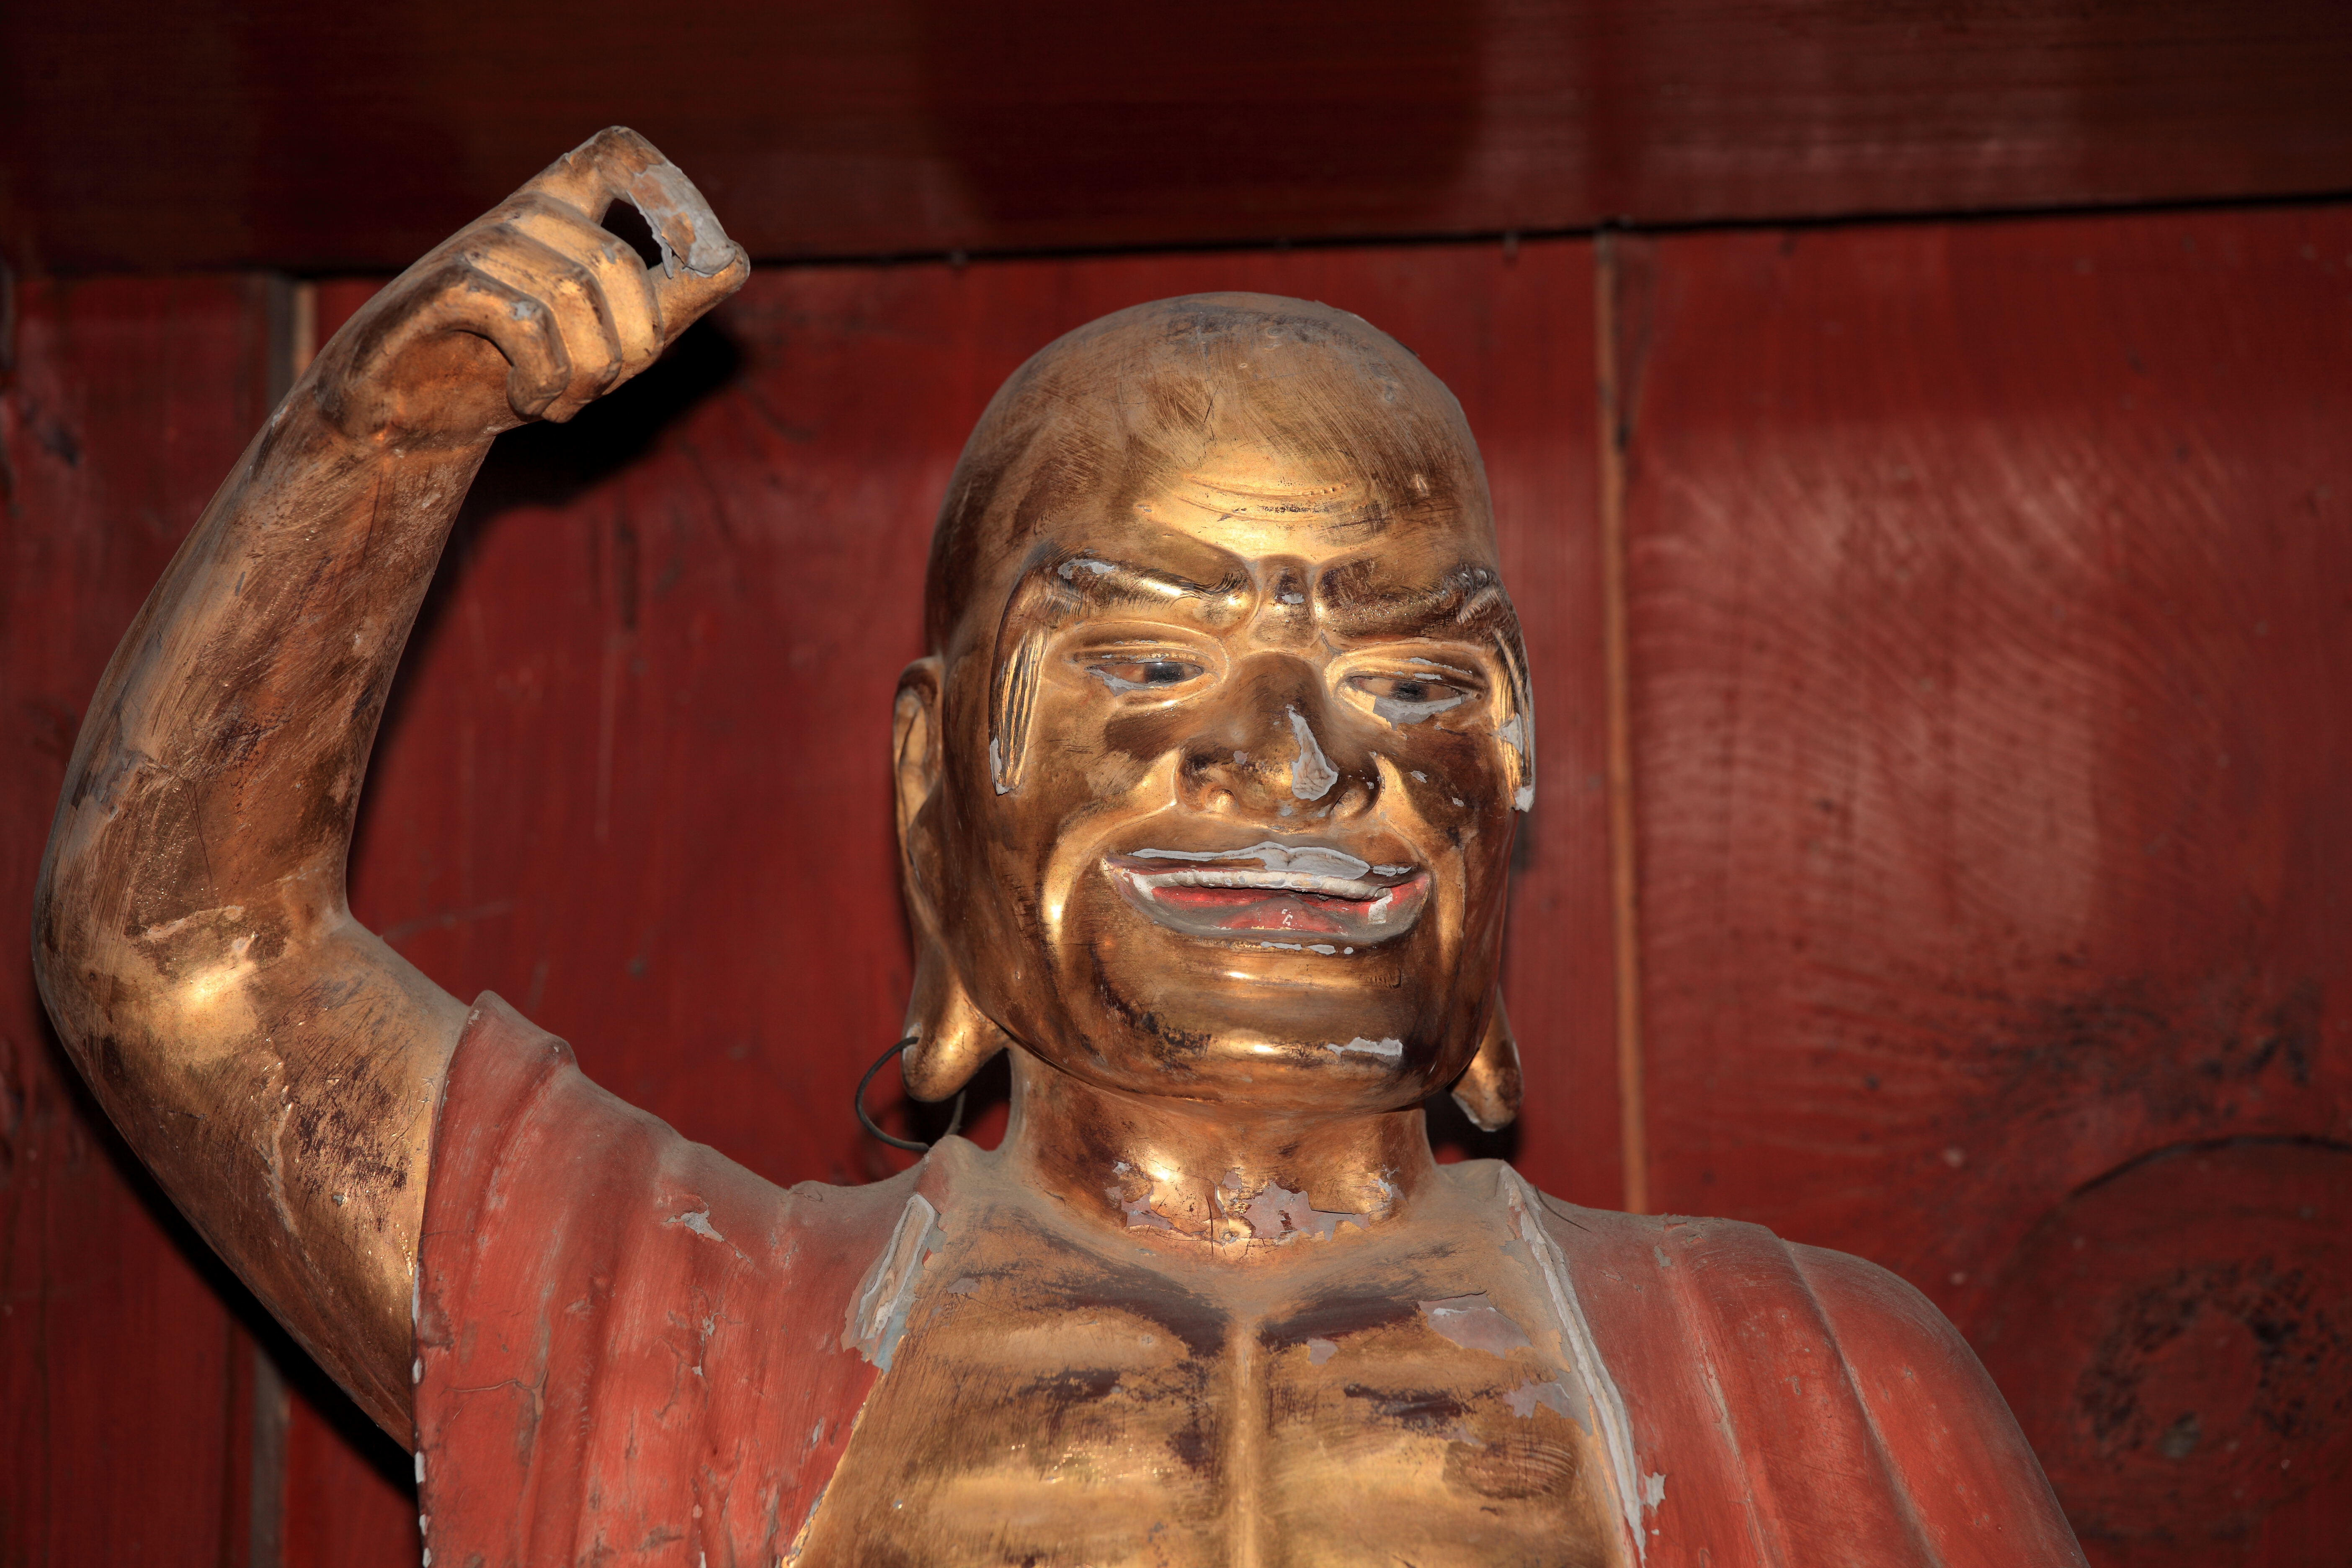
monument, statue, high, sculpture, art, temple, 5d, hires, carving, markii, hi, res, resolution, iwate, morioka, houonji, arhat, arahant, ancient history